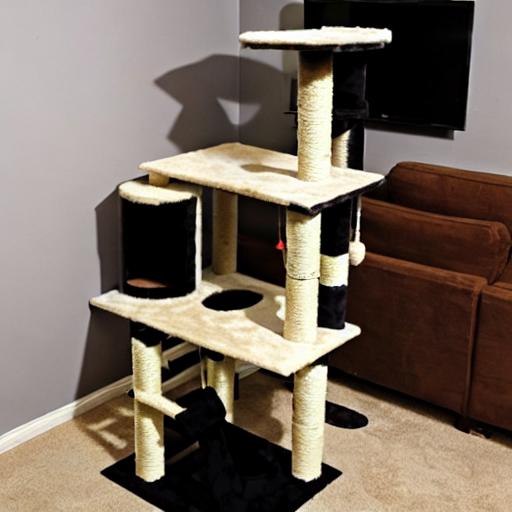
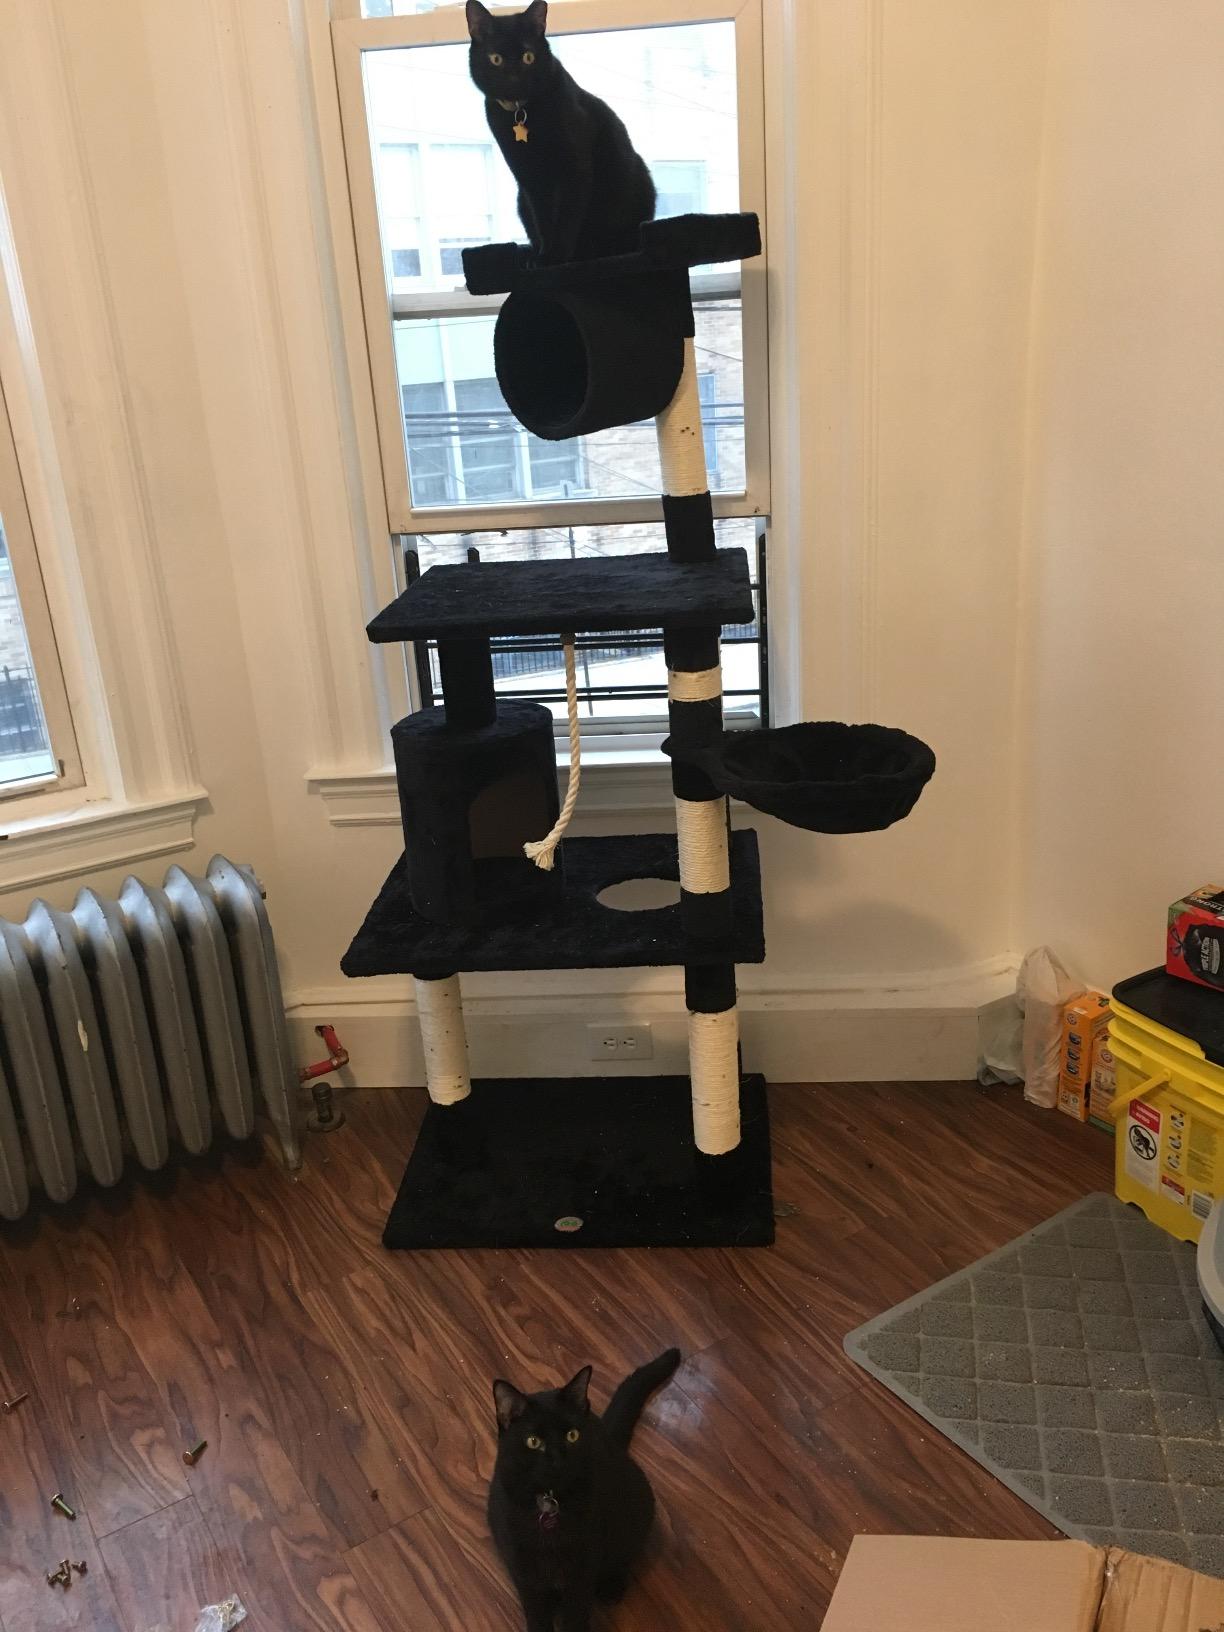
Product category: items_cat tree
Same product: no